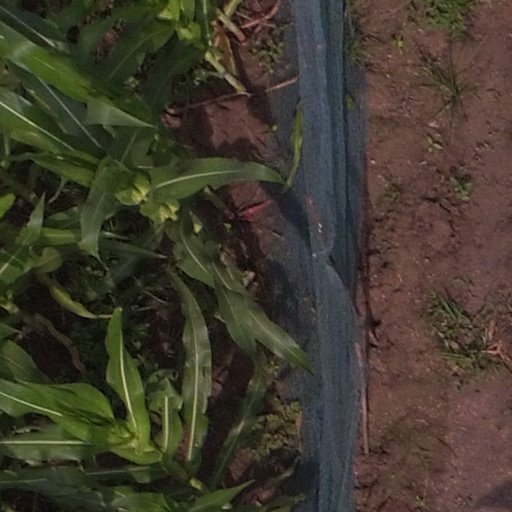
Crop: maize; corn